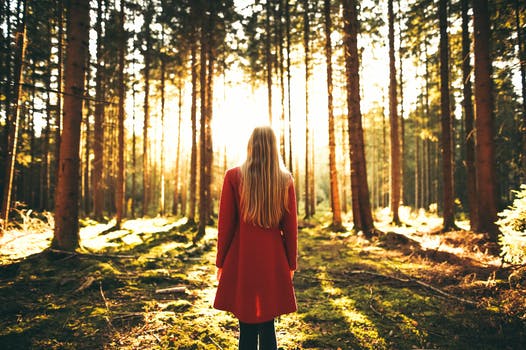
Label: No Watermark